Visa policy of Mexico

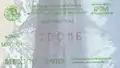

The Colombian chancellery in 2021 also spoke about Colombians who had suffered human rights violations in Mexico, and the chancellor Claudia Blum sent a letter to the chancellor of Mexico regarding concern about the repeated non-admissions of Colombians arriving in Mexico, in 2019 5,935 Colombians were not allowed to enter Mexican territory, while in 2020 with Colombia being closed for 7 months because of the COVID-19 pandemic, 3,721 Colombians where inadmissible in the 5 months remaining.